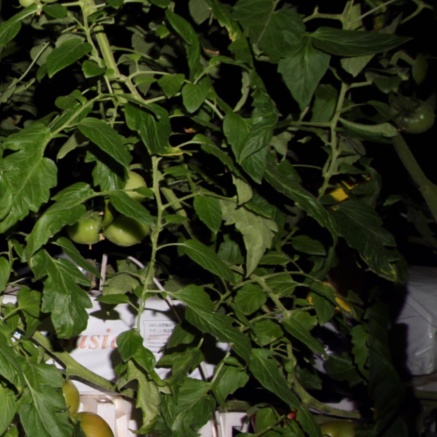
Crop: tomato